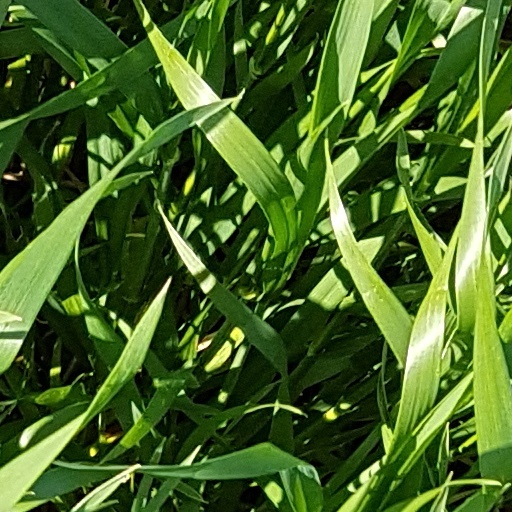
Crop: wheat